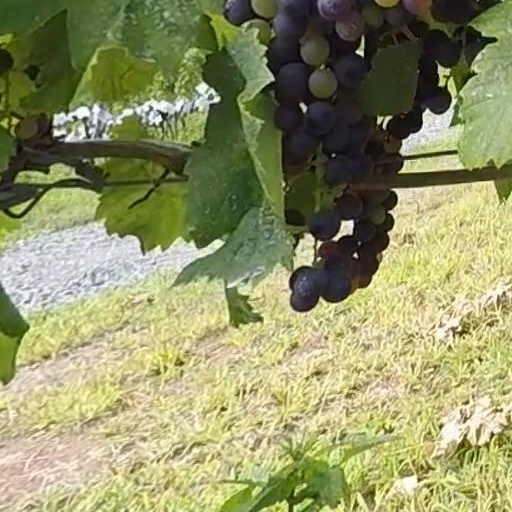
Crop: grape